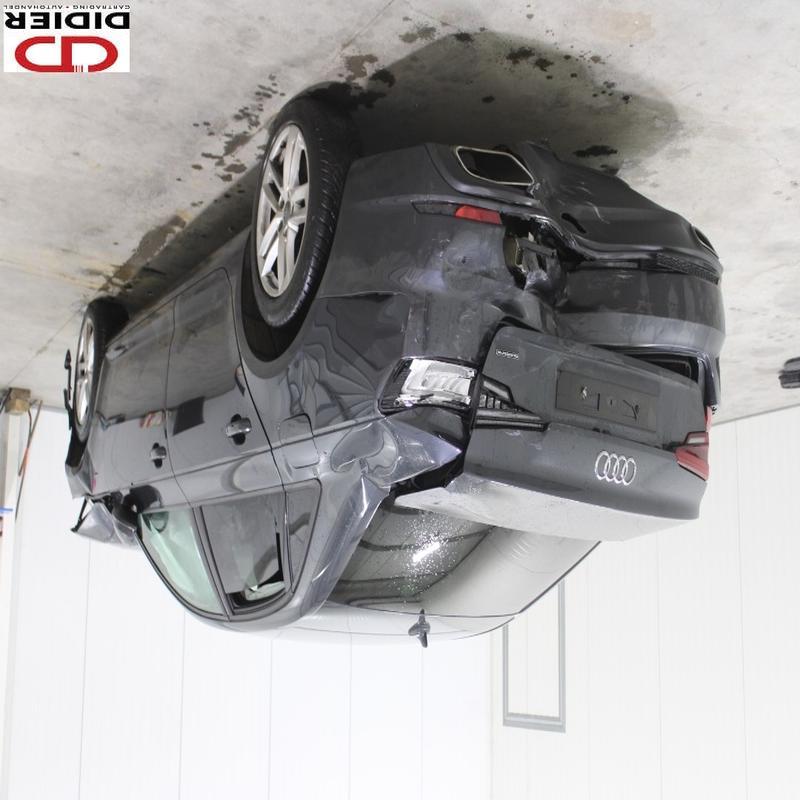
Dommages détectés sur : malle, feu arrière droit, feu arrière gauche, pare-choc arrière, plaque d'immatriculation arrière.
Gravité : majeur